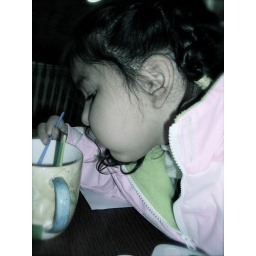
My niece purses her lips while she tries to clean her brush in dirty water